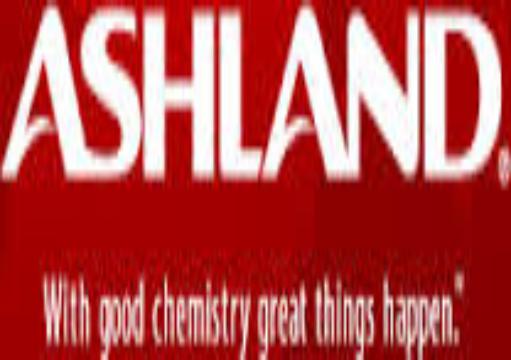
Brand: Ashland Inc
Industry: Others